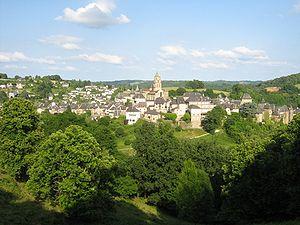
Uzerche est une commune française située dans le département de la Corrèze en région Nouvelle-Aquitaine.
Le pays d'Uzerche est un pays traditionnel de France situé dans le Limousin historique, en région Nouvelle-Aquitaine, à l'ouest du département de la Corrèze.